Tourism in Peru

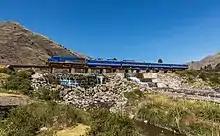
A PeruRail tourist train, Puno-Cusco

The Lima Metro is partially complete, with one line operational, but other regions do not have this system. Tourists must travel by bus or taxi within the city. Outside of Lima, there are only two major railway systems in operation, one in the central part of the country and the other in the south. The Ferrocarril Central Andino starts at sea level in Callao and traverses the Andes, crossing through the Junín and Huancavelica departments.